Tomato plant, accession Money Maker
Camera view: horizontal (90 deg, fisheye); turntable rotation: 150 degrees
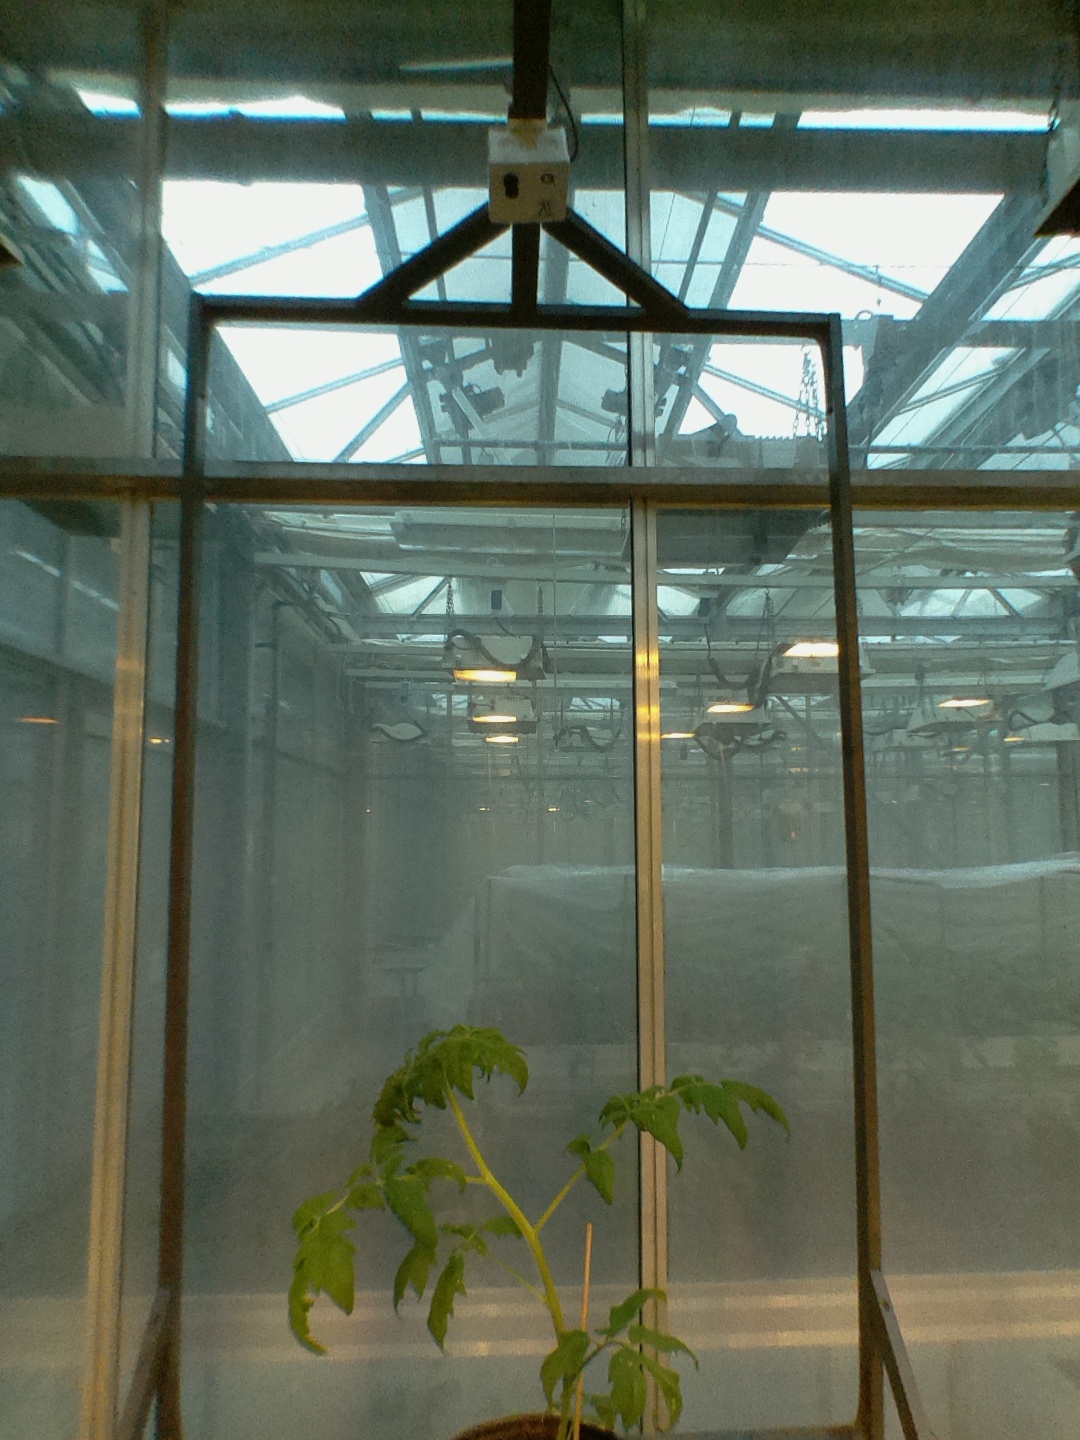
BBCH growth stage 14: 8 of true leaves visible